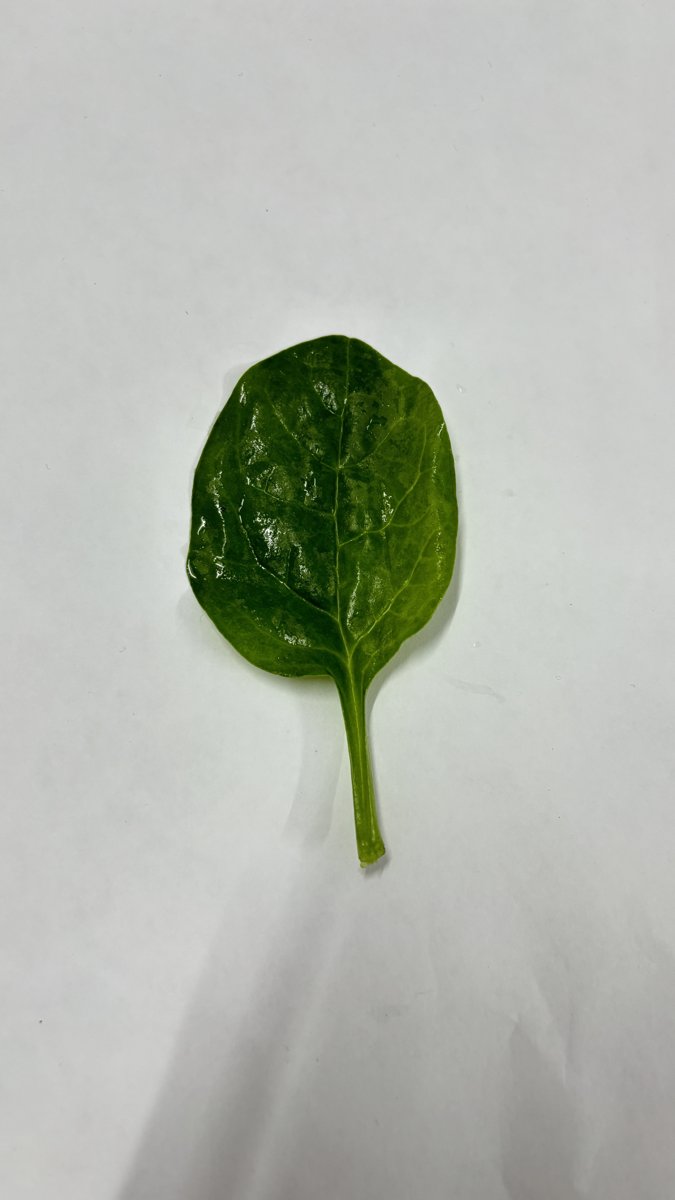
Label: Healthy-Leaf